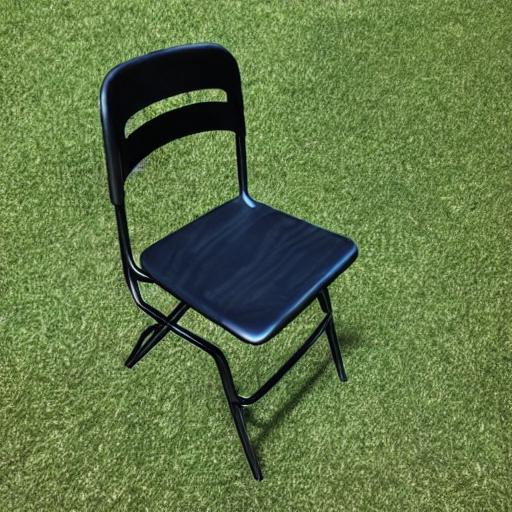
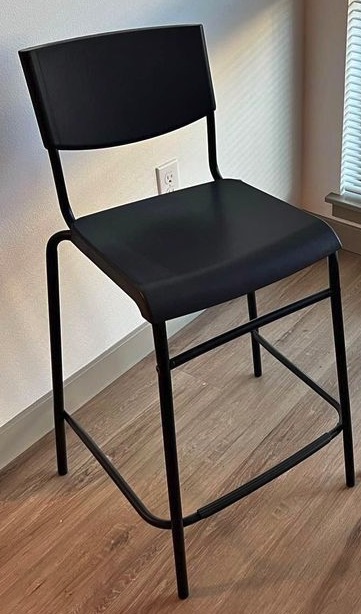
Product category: stool
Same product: no